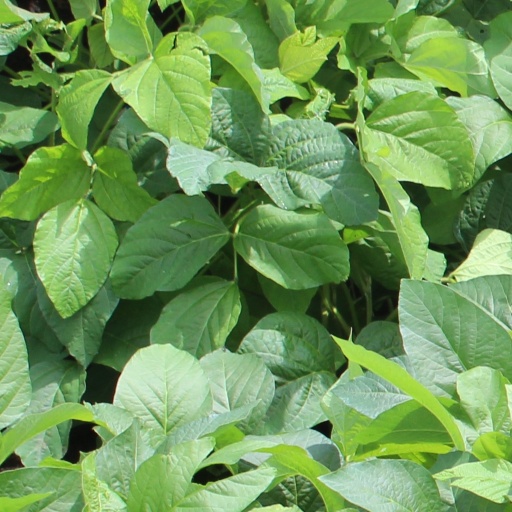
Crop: soybean